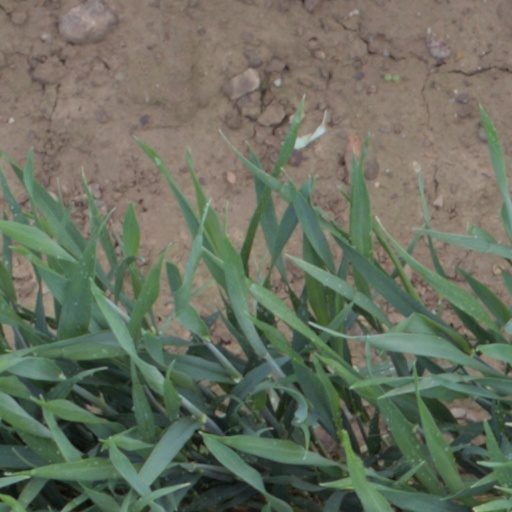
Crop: wheat